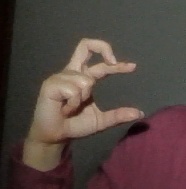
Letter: thal